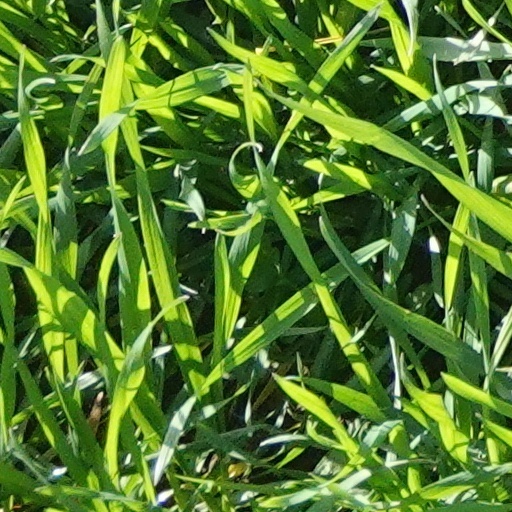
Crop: wheat